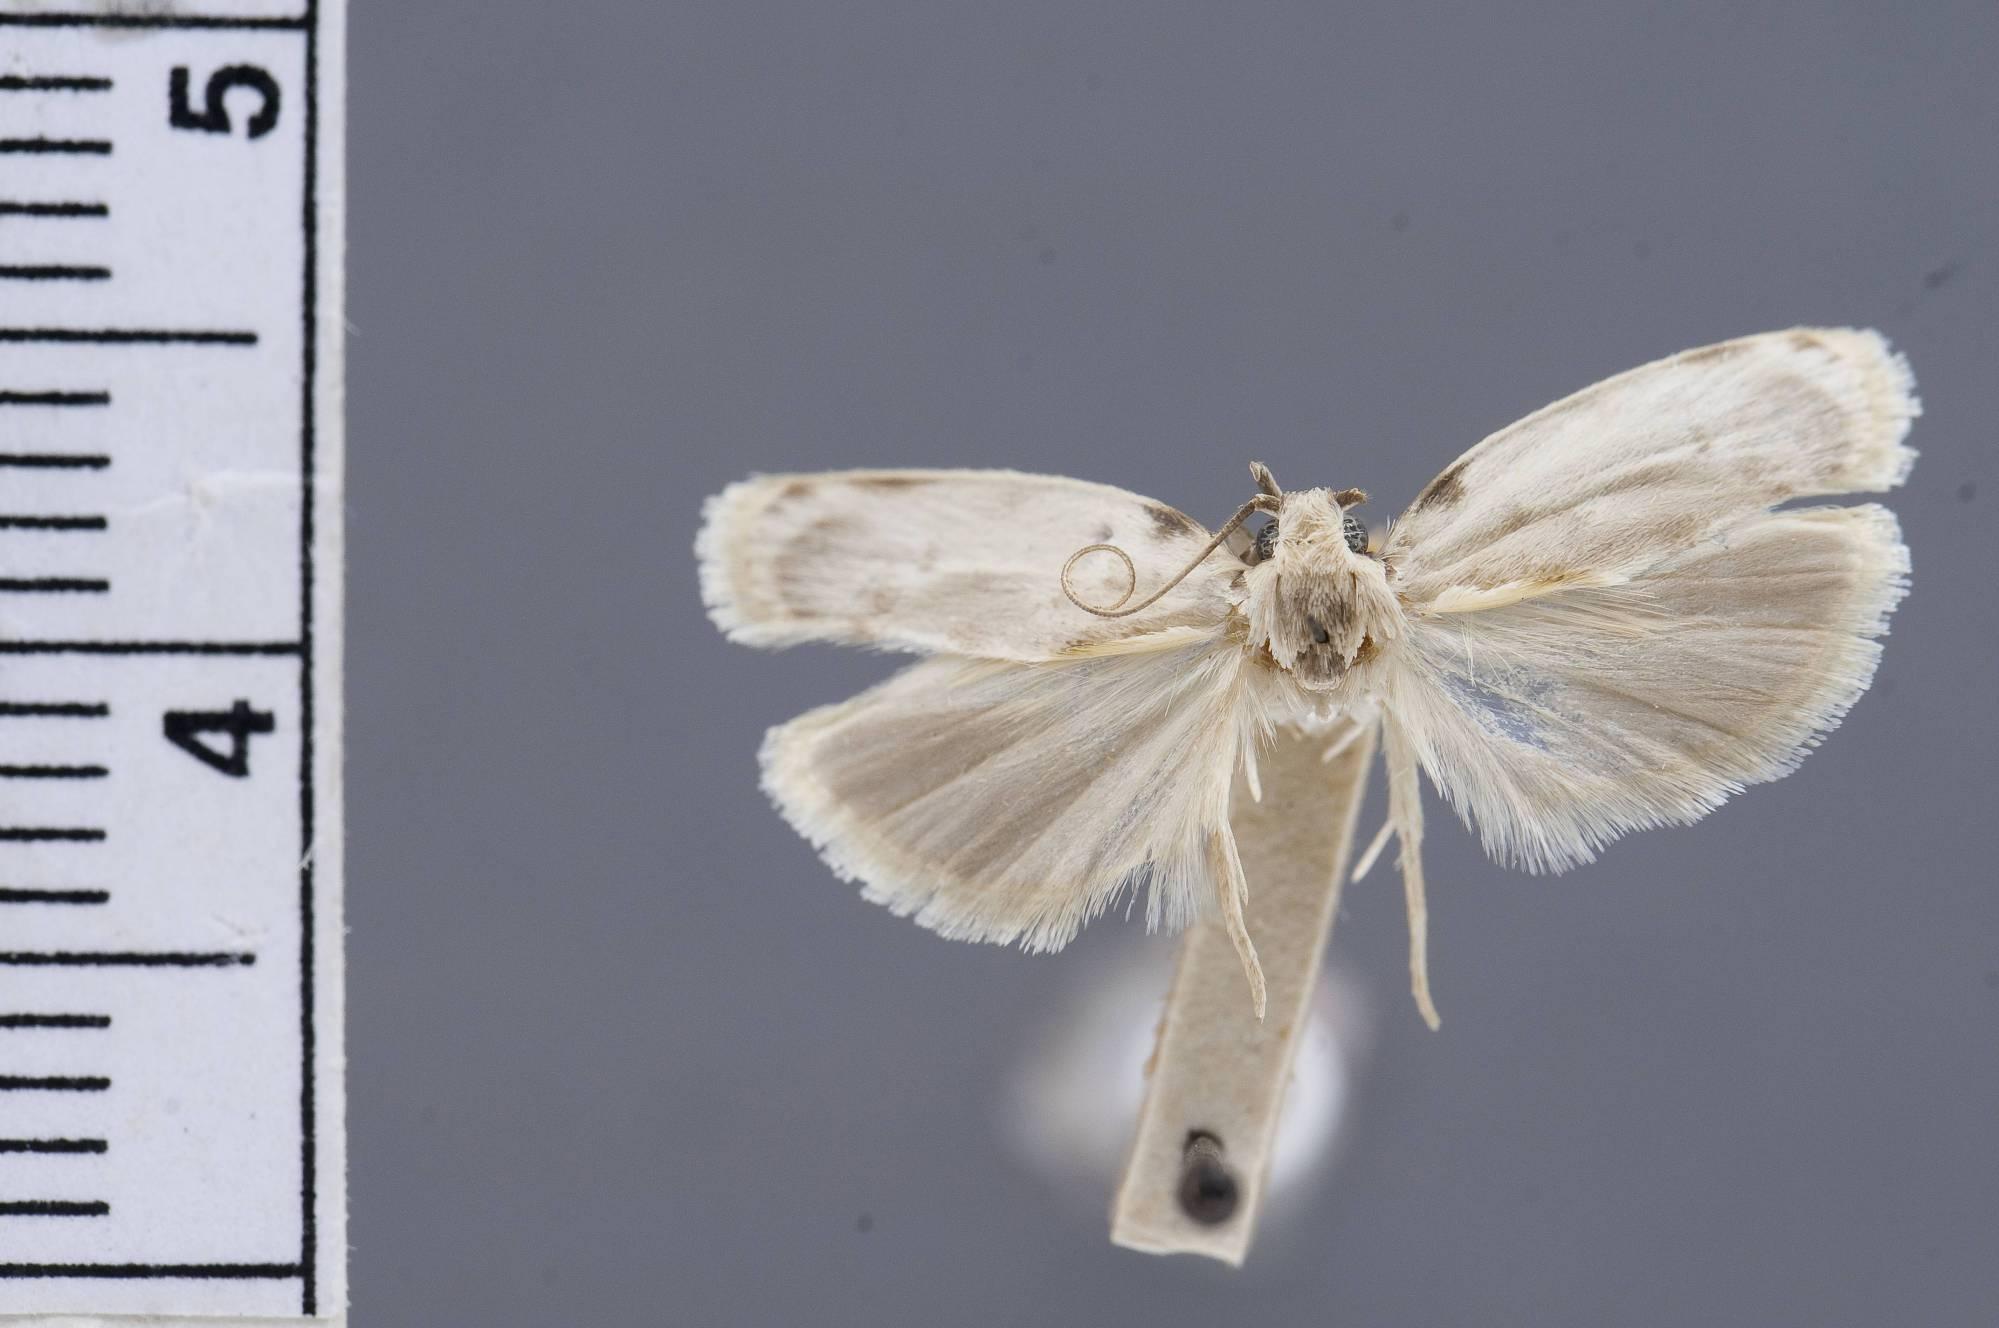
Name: Stenoma discalis
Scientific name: Stenoma discalis Busck, 1914
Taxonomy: Animalia, Arthropoda, Insecta, Lepidoptera, Glossata, Depressariidae, Stenomatinae
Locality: Trinidad River, Panama
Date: Mar 1912